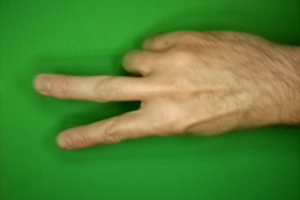
Label: scissors